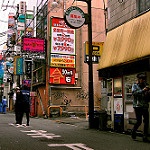
Label: street